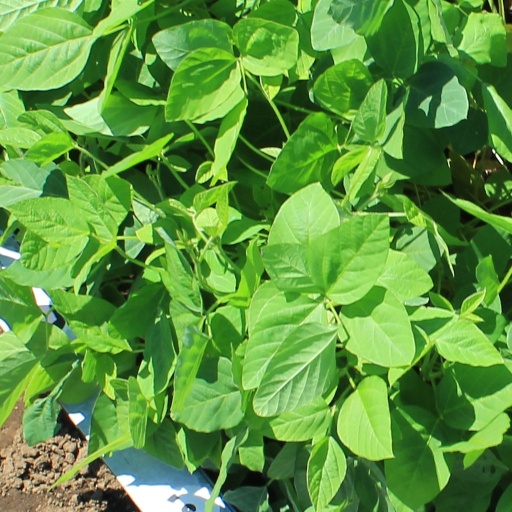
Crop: soybean